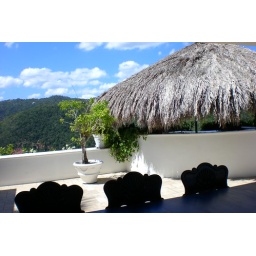
the name of the villa is &amp;quot;destiny.&amp;quot; that's the bar stocked with lotsa rum and red stripe beers under the thatched roof